Mariah Carey

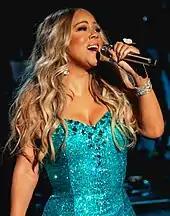
Carey performing on her Caution World Tour in Amsterdam, June 2019

On March 1, 2012, Carey performed at New York City's Gotham Hall; her first time performing since her pregnancy. She also performed a three-song set at a special fundraiser for US President Barack Obama held in New York's Plaza Hotel. A new song titled "Bring It On Home", which Carey wrote for the event to show her support for Obama's re-election campaign, was also performed. In August 2012, she released a stand-alone single, "Triumphant (Get 'Em)", featuring rappers Rick Ross and Meek Mill. Carey joined the judging panel of the twelfth season of "American Idol". In 2013, Carey appeared in Lee Daniels' film "The Butler" and had a guest role voicing as a redneck character on the adult animated series "American Dad!".